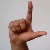
The image shows a hand gesture representing the letter 'L' in Indian Sign Language.